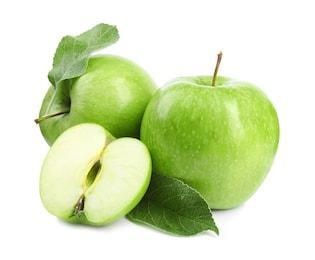
Label: apple